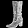
Label: Ankle boot